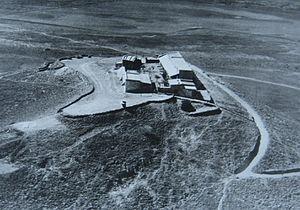
Poste militaire français à Ali-Sabieh, près de la frontière entre la Côte française des Somalis et l'Éthiopie. Construit sur un piton, le poste suveillait la frontière et la ligne Djibouti-Addis Ababa du Chemin de fer franco-éthiopien qui passait à proximité. Photo datant de c. 1940.
L'histoire de la Côte française des Somalis pendant la Seconde Guerre mondiale est marquée par des escarmouches mineures qui ont principalement lieu entre juin et juillet 1940. Après la capitulation française face à l'Allemagne nazie le 25 juin 1940, cette colonie française d'Afrique, plus tard devenue indépendante sous le nom de Djibouti, connaît une brève période d'incertitude politique jusqu'à ce qu'un gouverneur fidèle au gouvernement de Vichy en prenne la tête le 25 juillet.